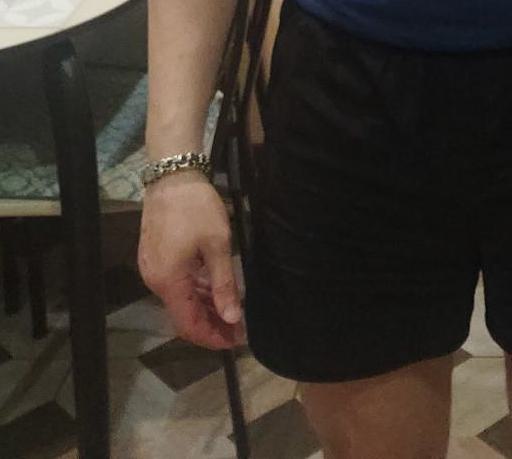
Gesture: no_gesture